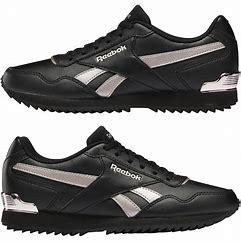
Brand: Reebok
Model: Royal Glide Ripple Clip